Wakulla Springs

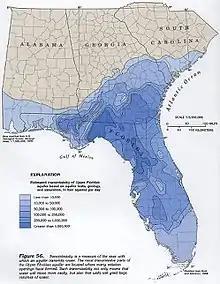
Map shows transmissivity values of Floridan Aquifer as it exits at Wakulla Springs.

Wakulla cave consists of a dendritic network of conduits of which have been surveyed and mapped. The conduits are characterized as long tubes with diameter and depth being consistent ( depth); however, joining tubes can be divided by larger chambers of varying geometries. The largest conduit trends south from the spring/cave entrance for over . Four secondary conduits, including Leon Sinks, intersect the main conduit. Most of these secondary conduits have been fully explored.